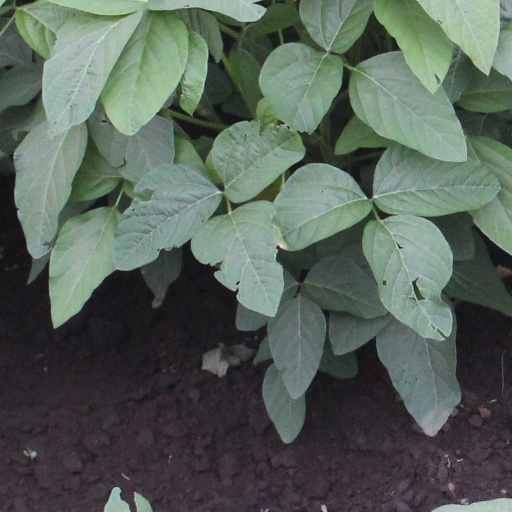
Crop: soybean